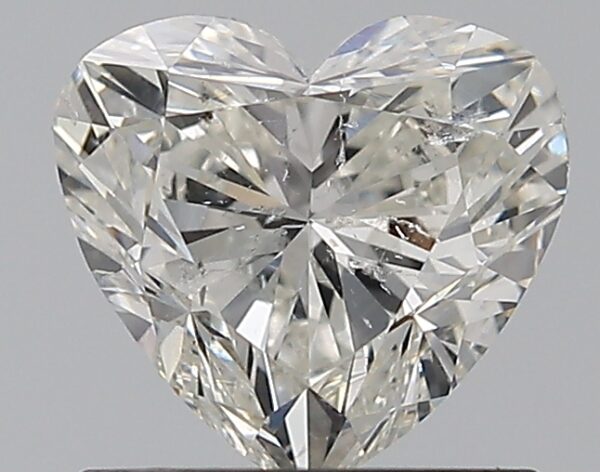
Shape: heart
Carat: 1
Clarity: SI2
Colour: I
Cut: EX
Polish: EX
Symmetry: VG
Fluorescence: N
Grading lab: GIA
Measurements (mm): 6.14 x 6.69 x 3.93